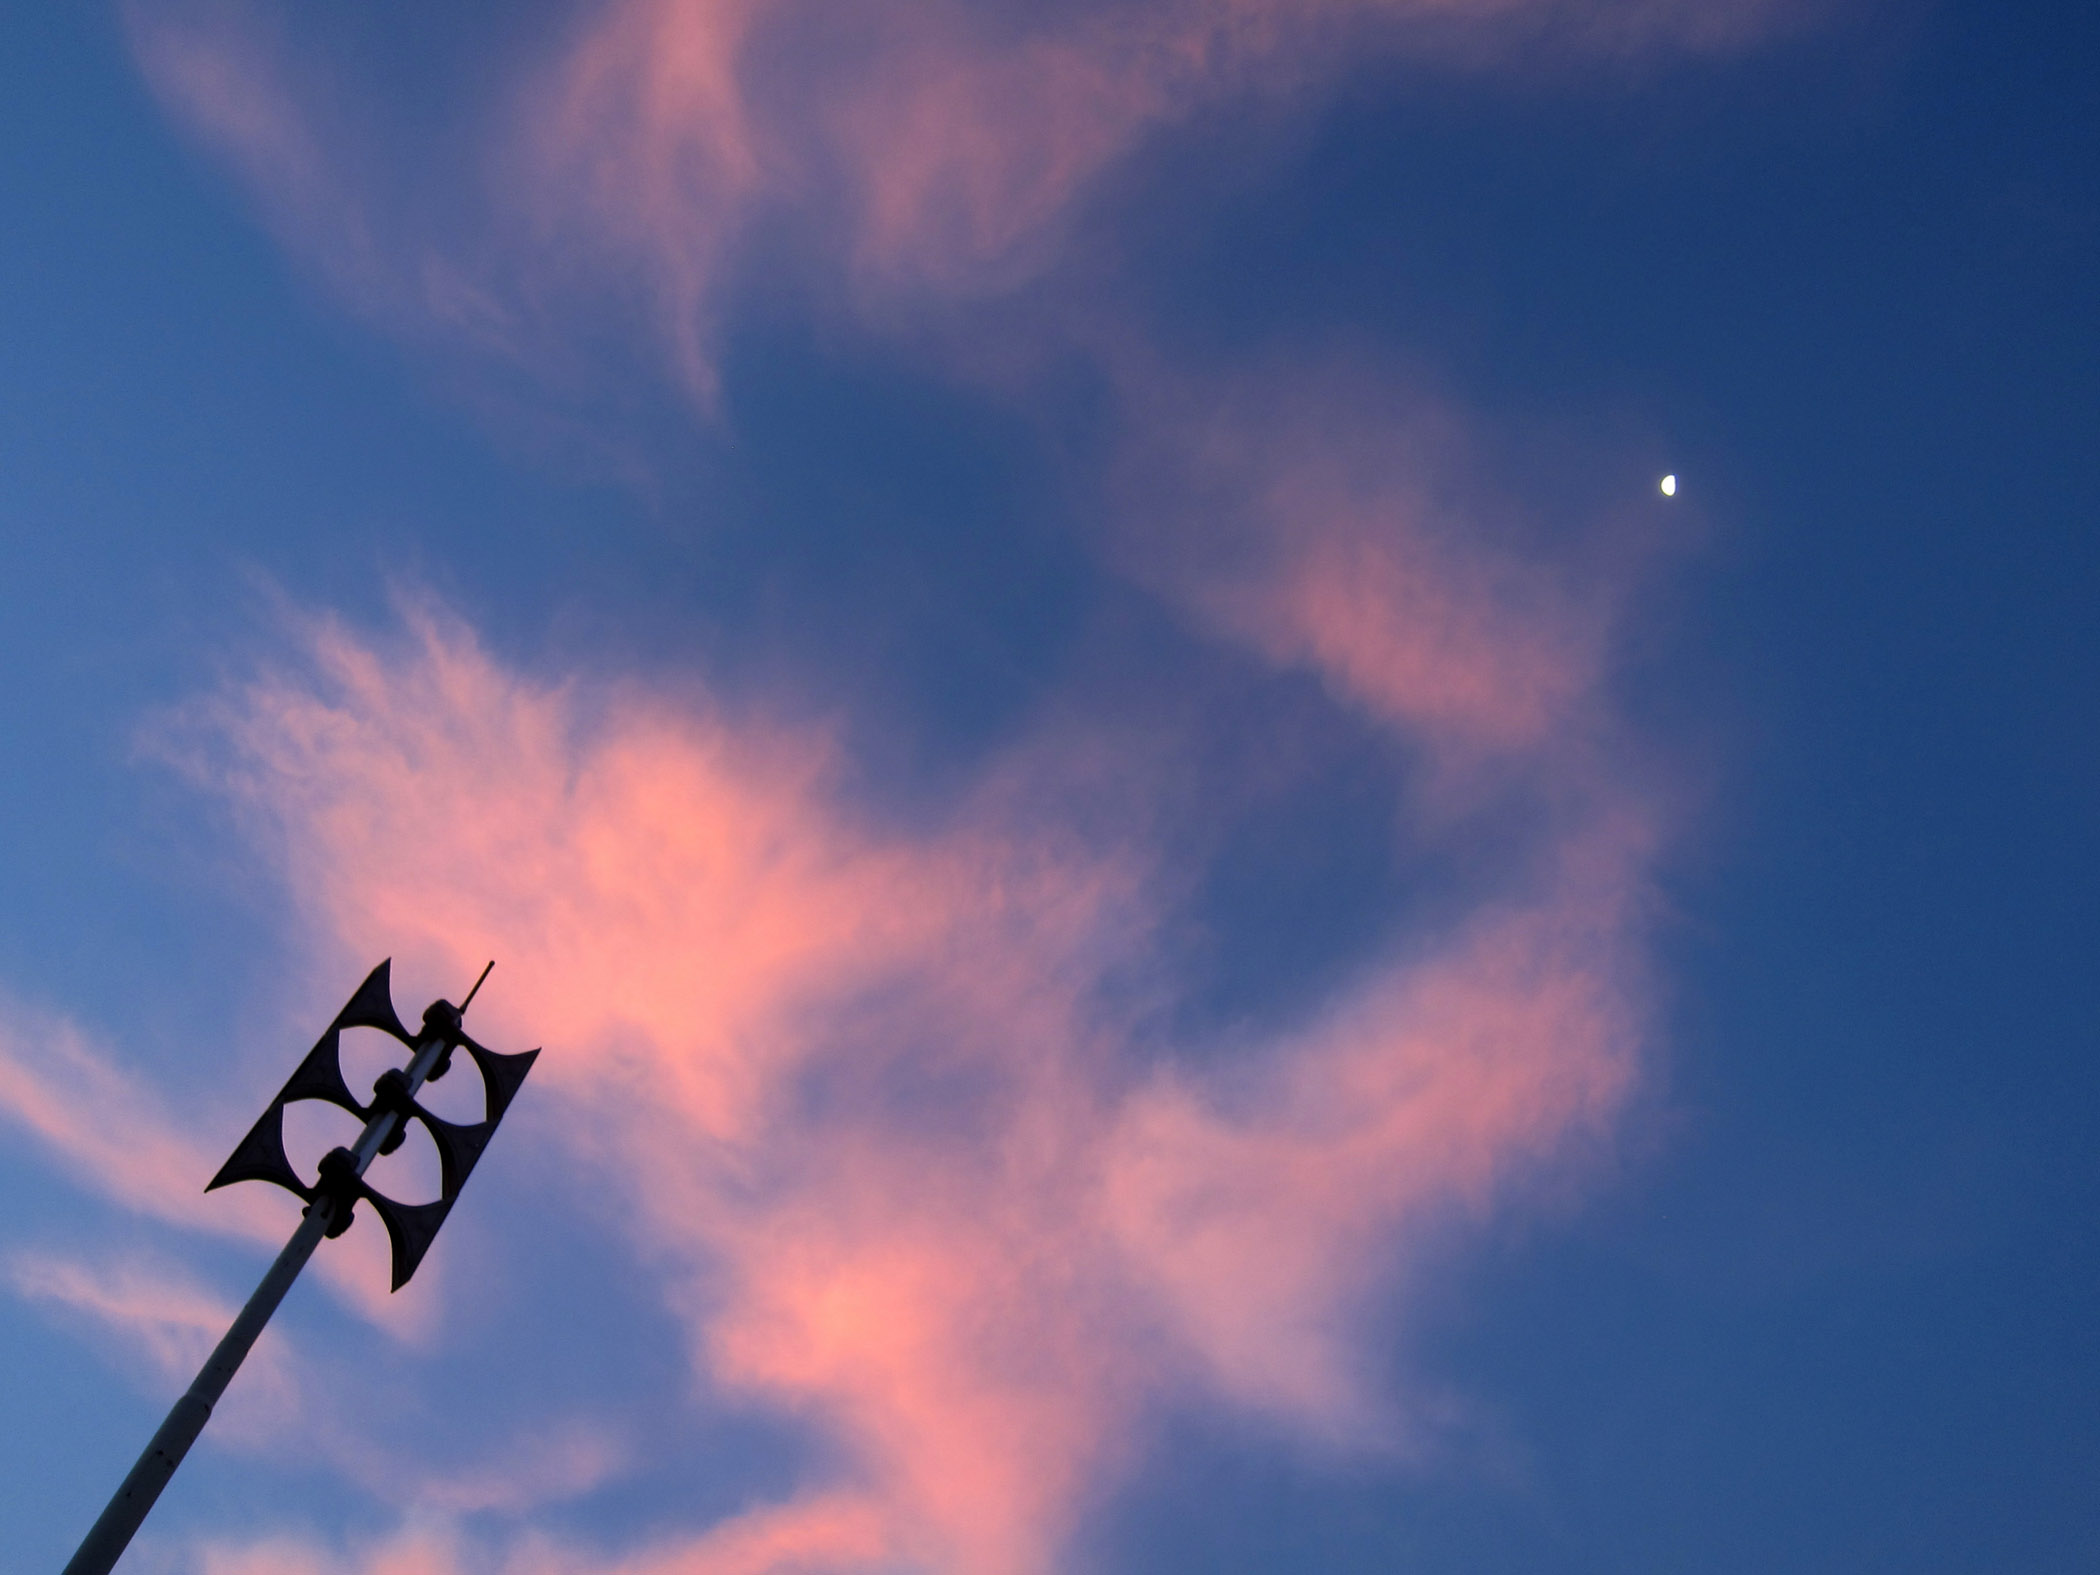
light, cloud, sky, sunrise, sunset, sunlight, dawn, atmosphere, dusk, evening, blue, pink, clouds, october, iraq, jointbasebalad, afterglow, meteorological phenomenon, atmosphere of earth